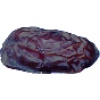
Label: Dates 1